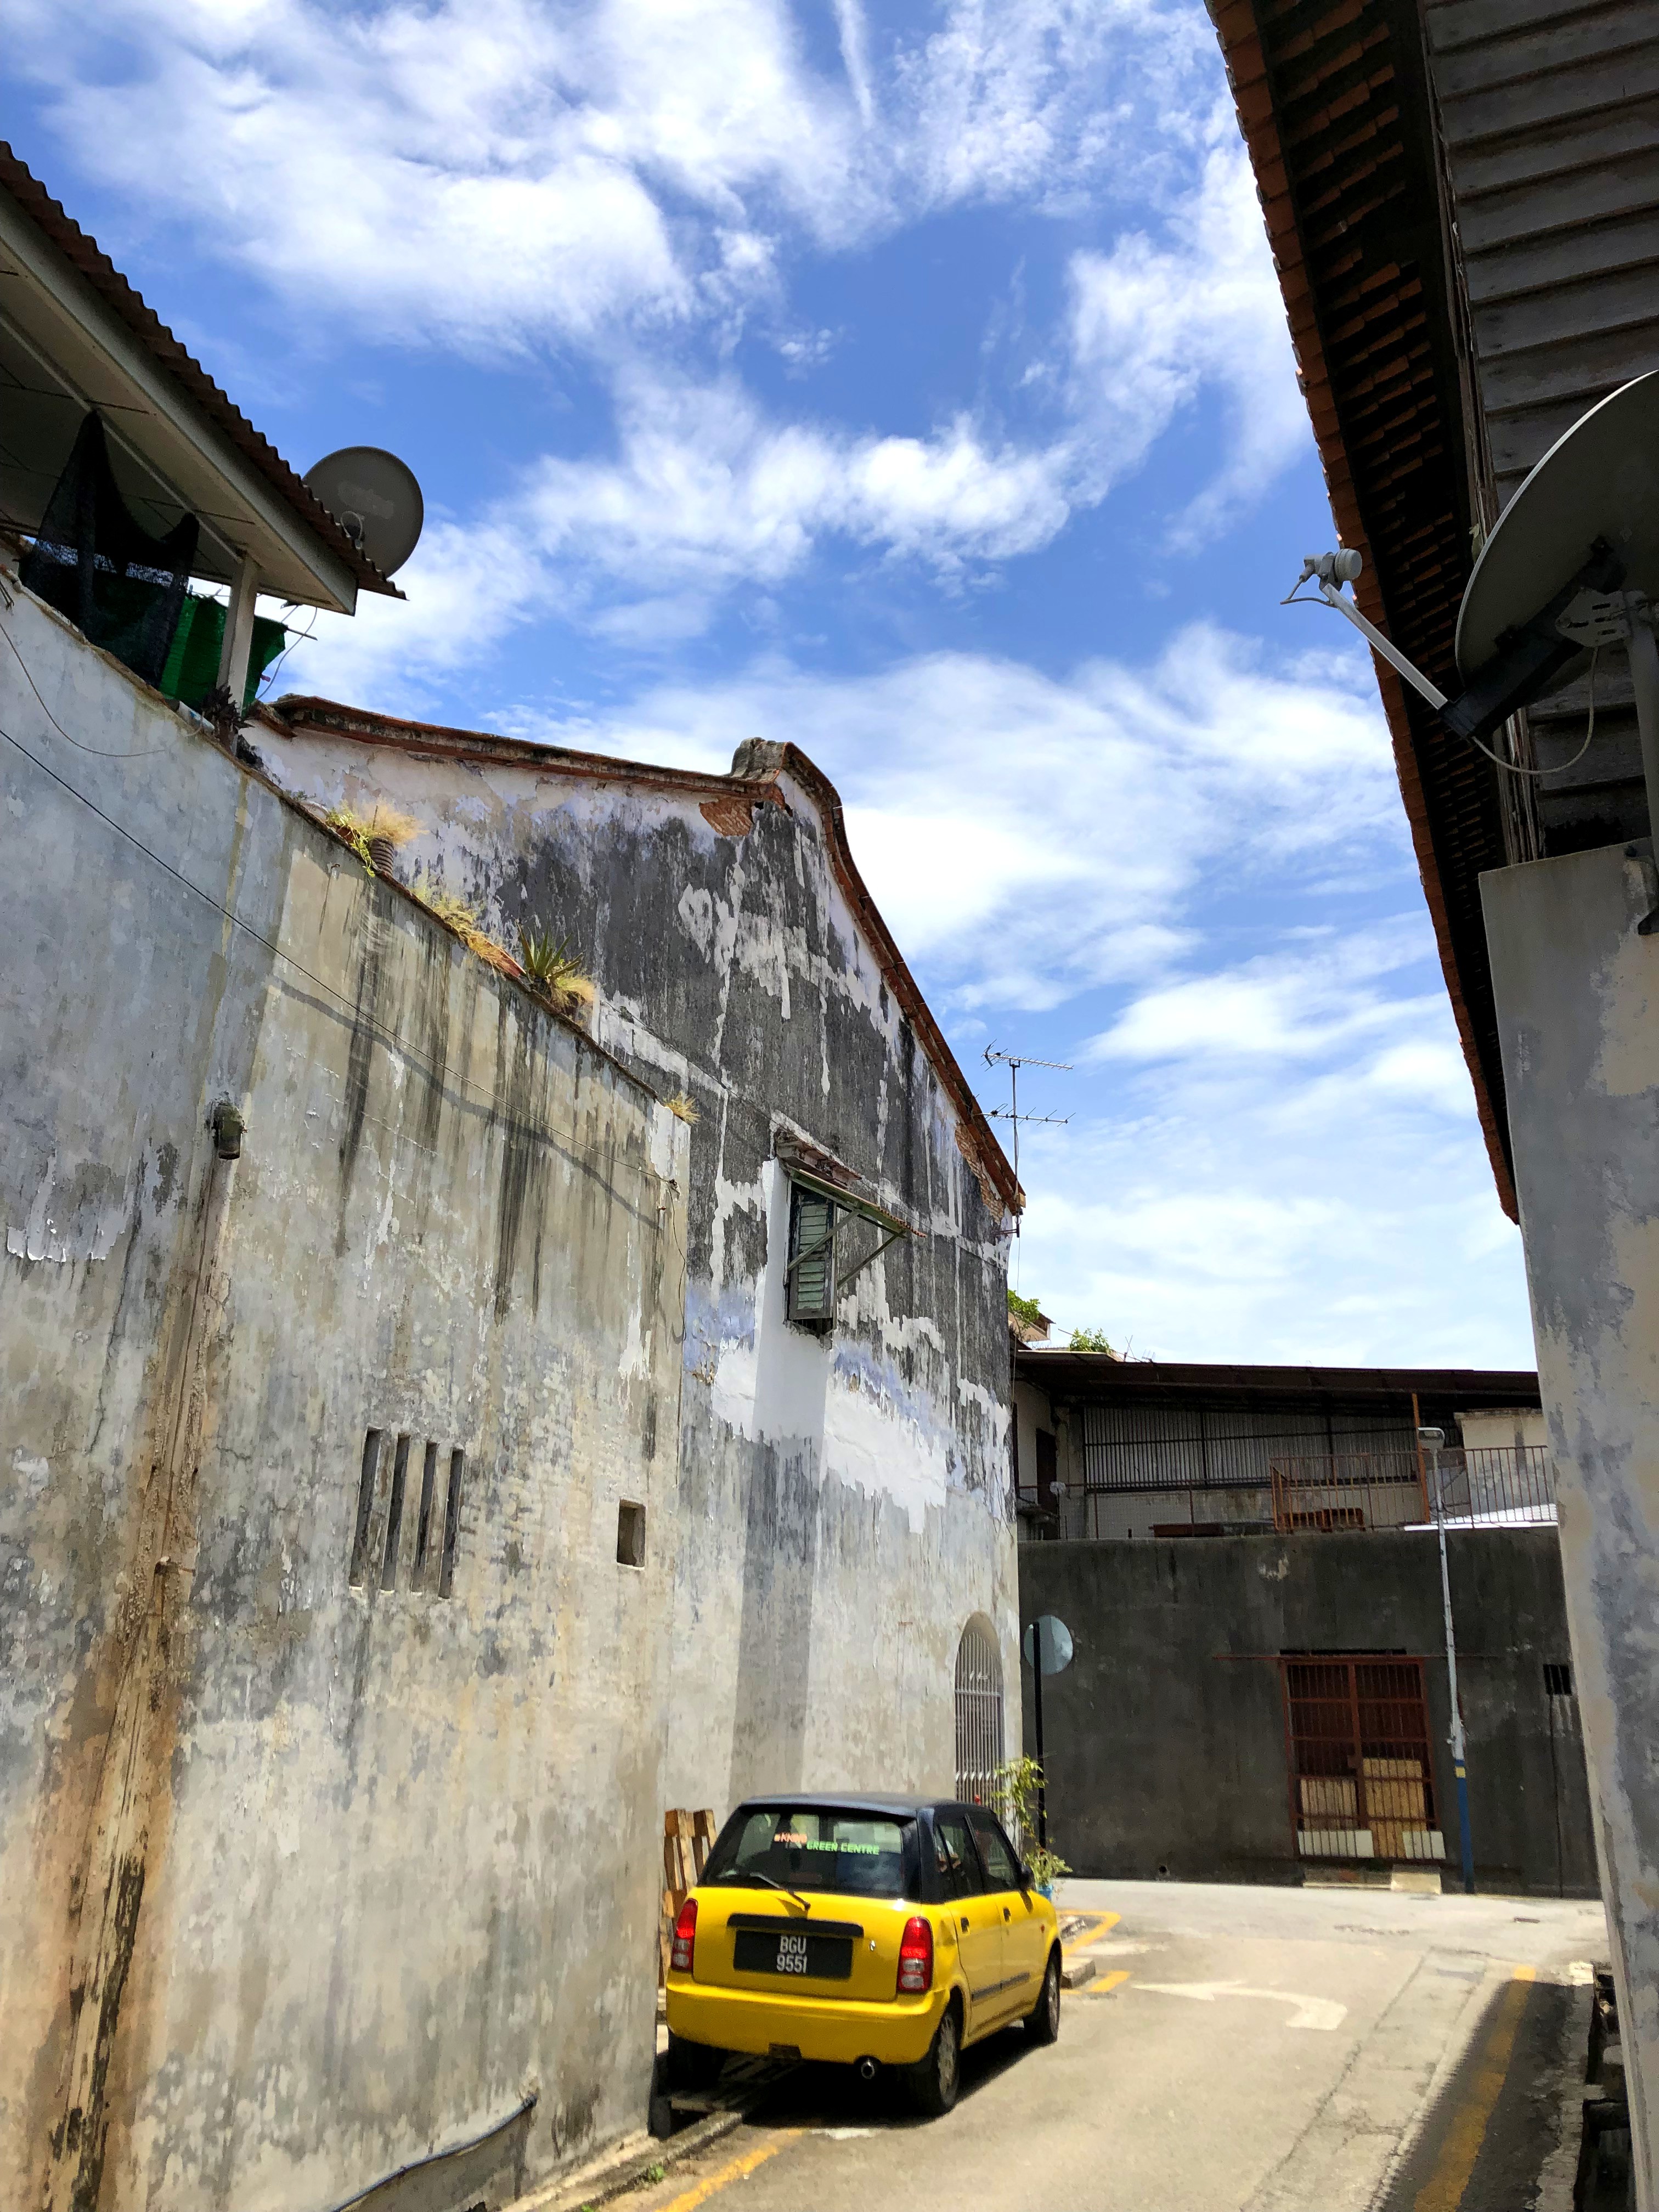
sky, yellow, vehicle, transport, wall, town, car, architecture, mode of transport, urban area, neighbourhood, street, road, building, infrastructure, city car, auto part, family car, house, city, residential area, lane, compact car, asphalt, facade, automotive lighting, road surface, slope, taxi, tourism